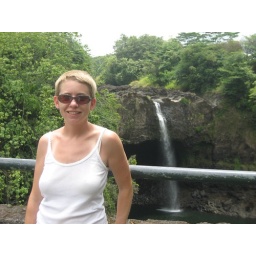
Not alot of water this year, but that meant we could swim in the river up above